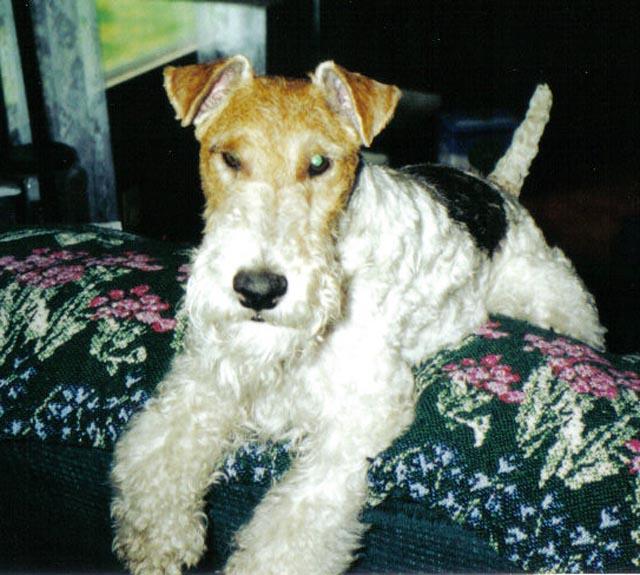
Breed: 226-n000057-wire_haired_fox_terrier